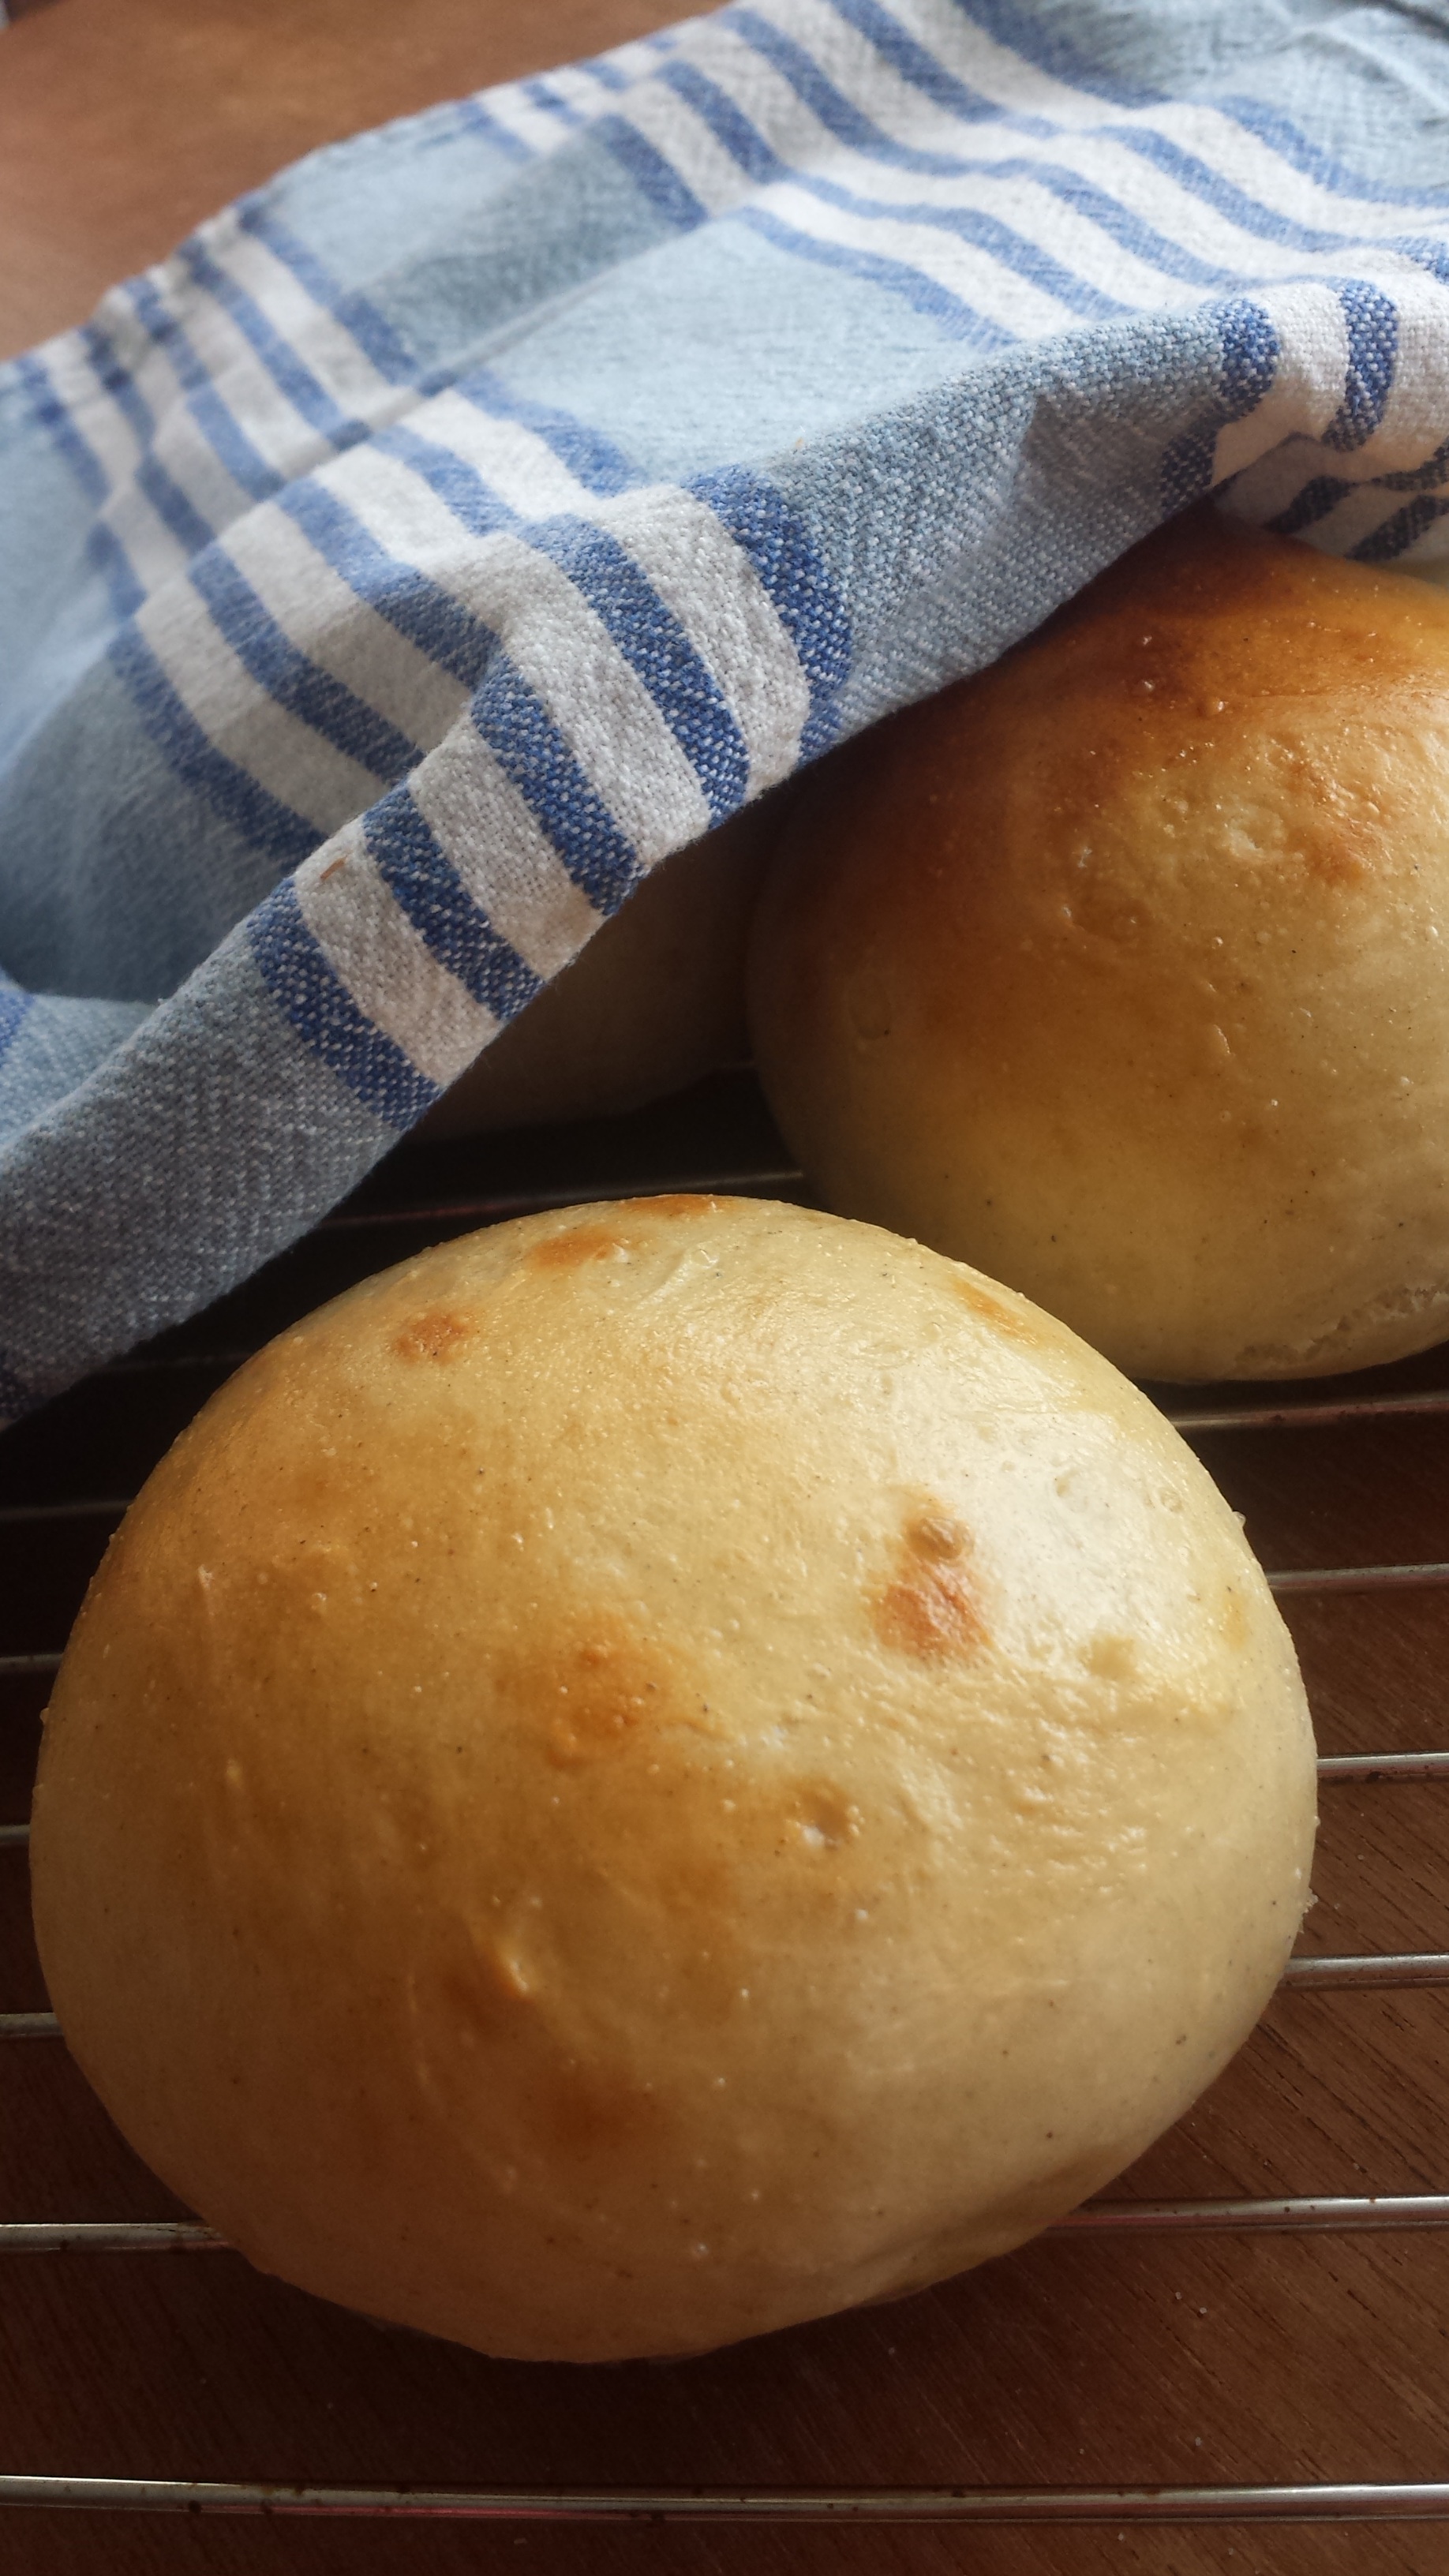
food, produce, breakfast, baking, cuisine, bread, sandwich, bake, mat, ciabatta, baked goods, bread roll, freshly baked, pandesal